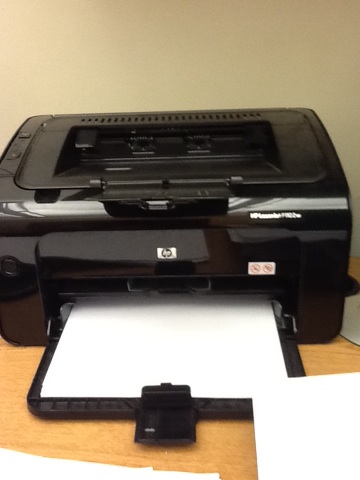Question: What is this?
Answer: printer